Leakage inductance

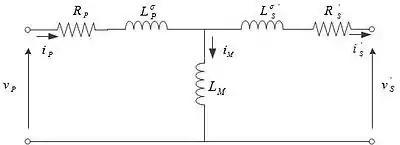
Fig. 5 Simplified nonideal transformer equivalent circuit

The nonideal transformer in Fig. 4 can be shown as the simplified equivalent circuit in Fig. 5, with secondary constants referred to the primary and without ideal transformer isolation, where,